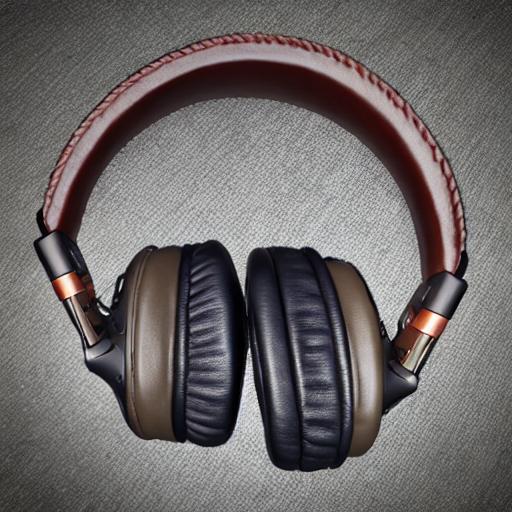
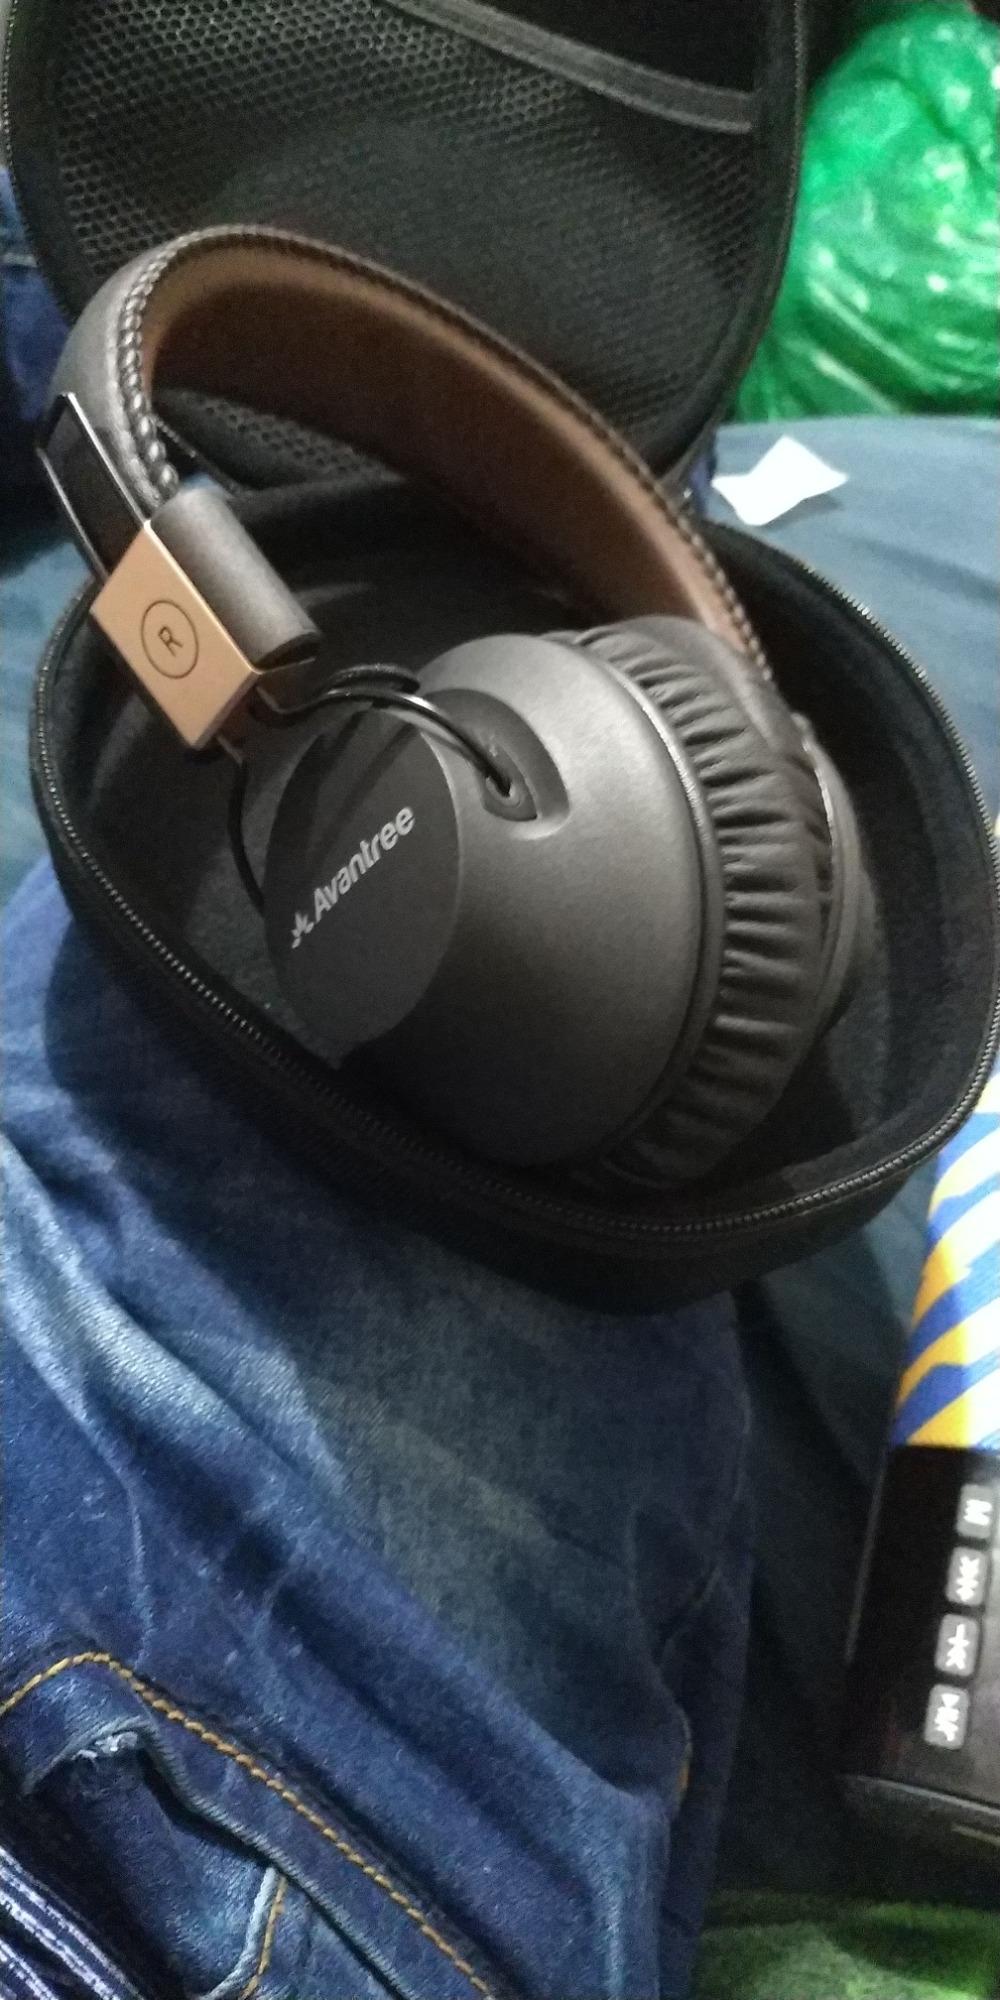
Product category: headphones
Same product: no